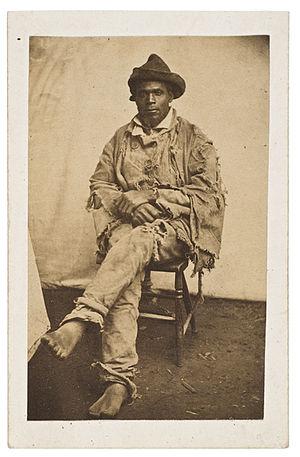
Gordon ou Whipped Peter est un esclave Afro-Américain qui s'est échappé d'une plantation de Louisiane, en mars 1863, et a gagné sa liberté lorsqu'il a atteint le camp de l'Armée de l'Union, près de Baton Rouge aux États-Unis. Il devient le sujet de photographies révélant les importantes cicatrices de son dos, causées par les coups de fouet reçus en esclavage. Les abolitionnistes ont distribué ces portraits carte-de-visite de Gordon, à travers les États-Unis et dans le monde entier, pour montrer les abus de l'esclavage.